Dow Bridge

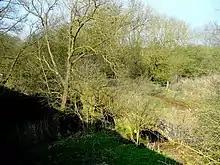
Old Dow Bridge from the New Dow Bridge

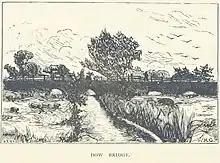
1890s drawing of Dow Bridge

Dow Bridge is a location in the English Midlands where the A5 road (the former Roman Watling Street) crosses the River Avon. It is the point where the three counties of Warwickshire, Leicestershire and Northamptonshire meet, forming a tripoint.